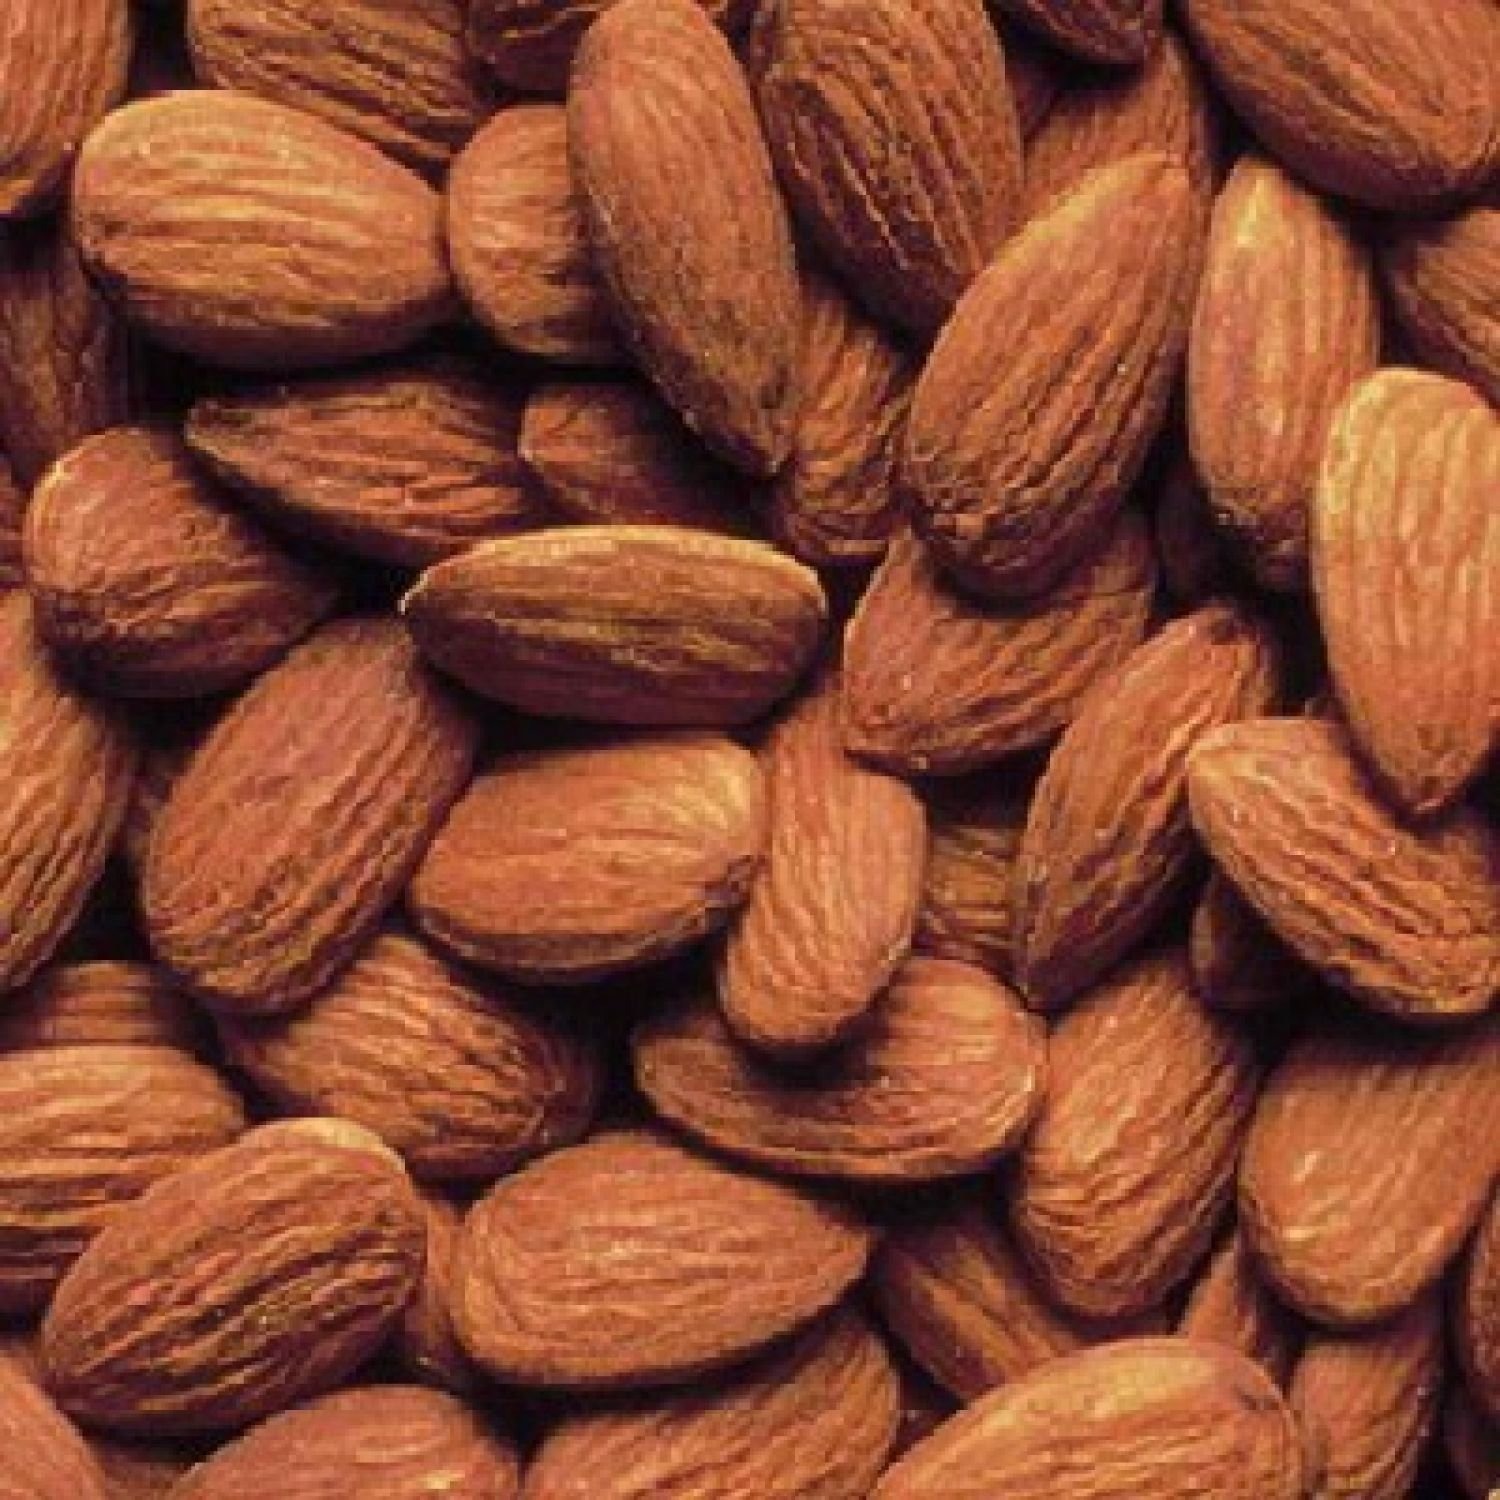
Item Name: BULK Whole Non Pareil Almonds, 1 EA
Product Description: All natural, raw almonds, supreme size, high in protein, calcium and zinc.
Value: 400.0
Unit: Ounce

Price: 181.99